Aniceto Arce

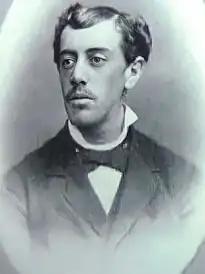
The young and radical Liberal partisan, Atanasio de Urioste Velasco, who would save Arce's life.

Arce was married to Amalia Argandoña Revilla, the sister of Francisco Argandoña Revilla, Prince of La Glorieta. He was one of the wealthiest men in Bolivia and became a business partner of Arce. Arce would actually encourage Argandoña's marriage to Clotilde de Urioste Velasco, who the member of a powerful family from Sucre and sister of one of Arce's staunchest detractors, Atanasio de Urioste Velasco. Paradoxically, Urioste would save the life of Arce when a mob surrounded the Cathedral of Sucre and had the intention to lynch the president. Urioste disguised Arce as a priest at took him into his own home. All this despite the fact that they had completely opposite political views.